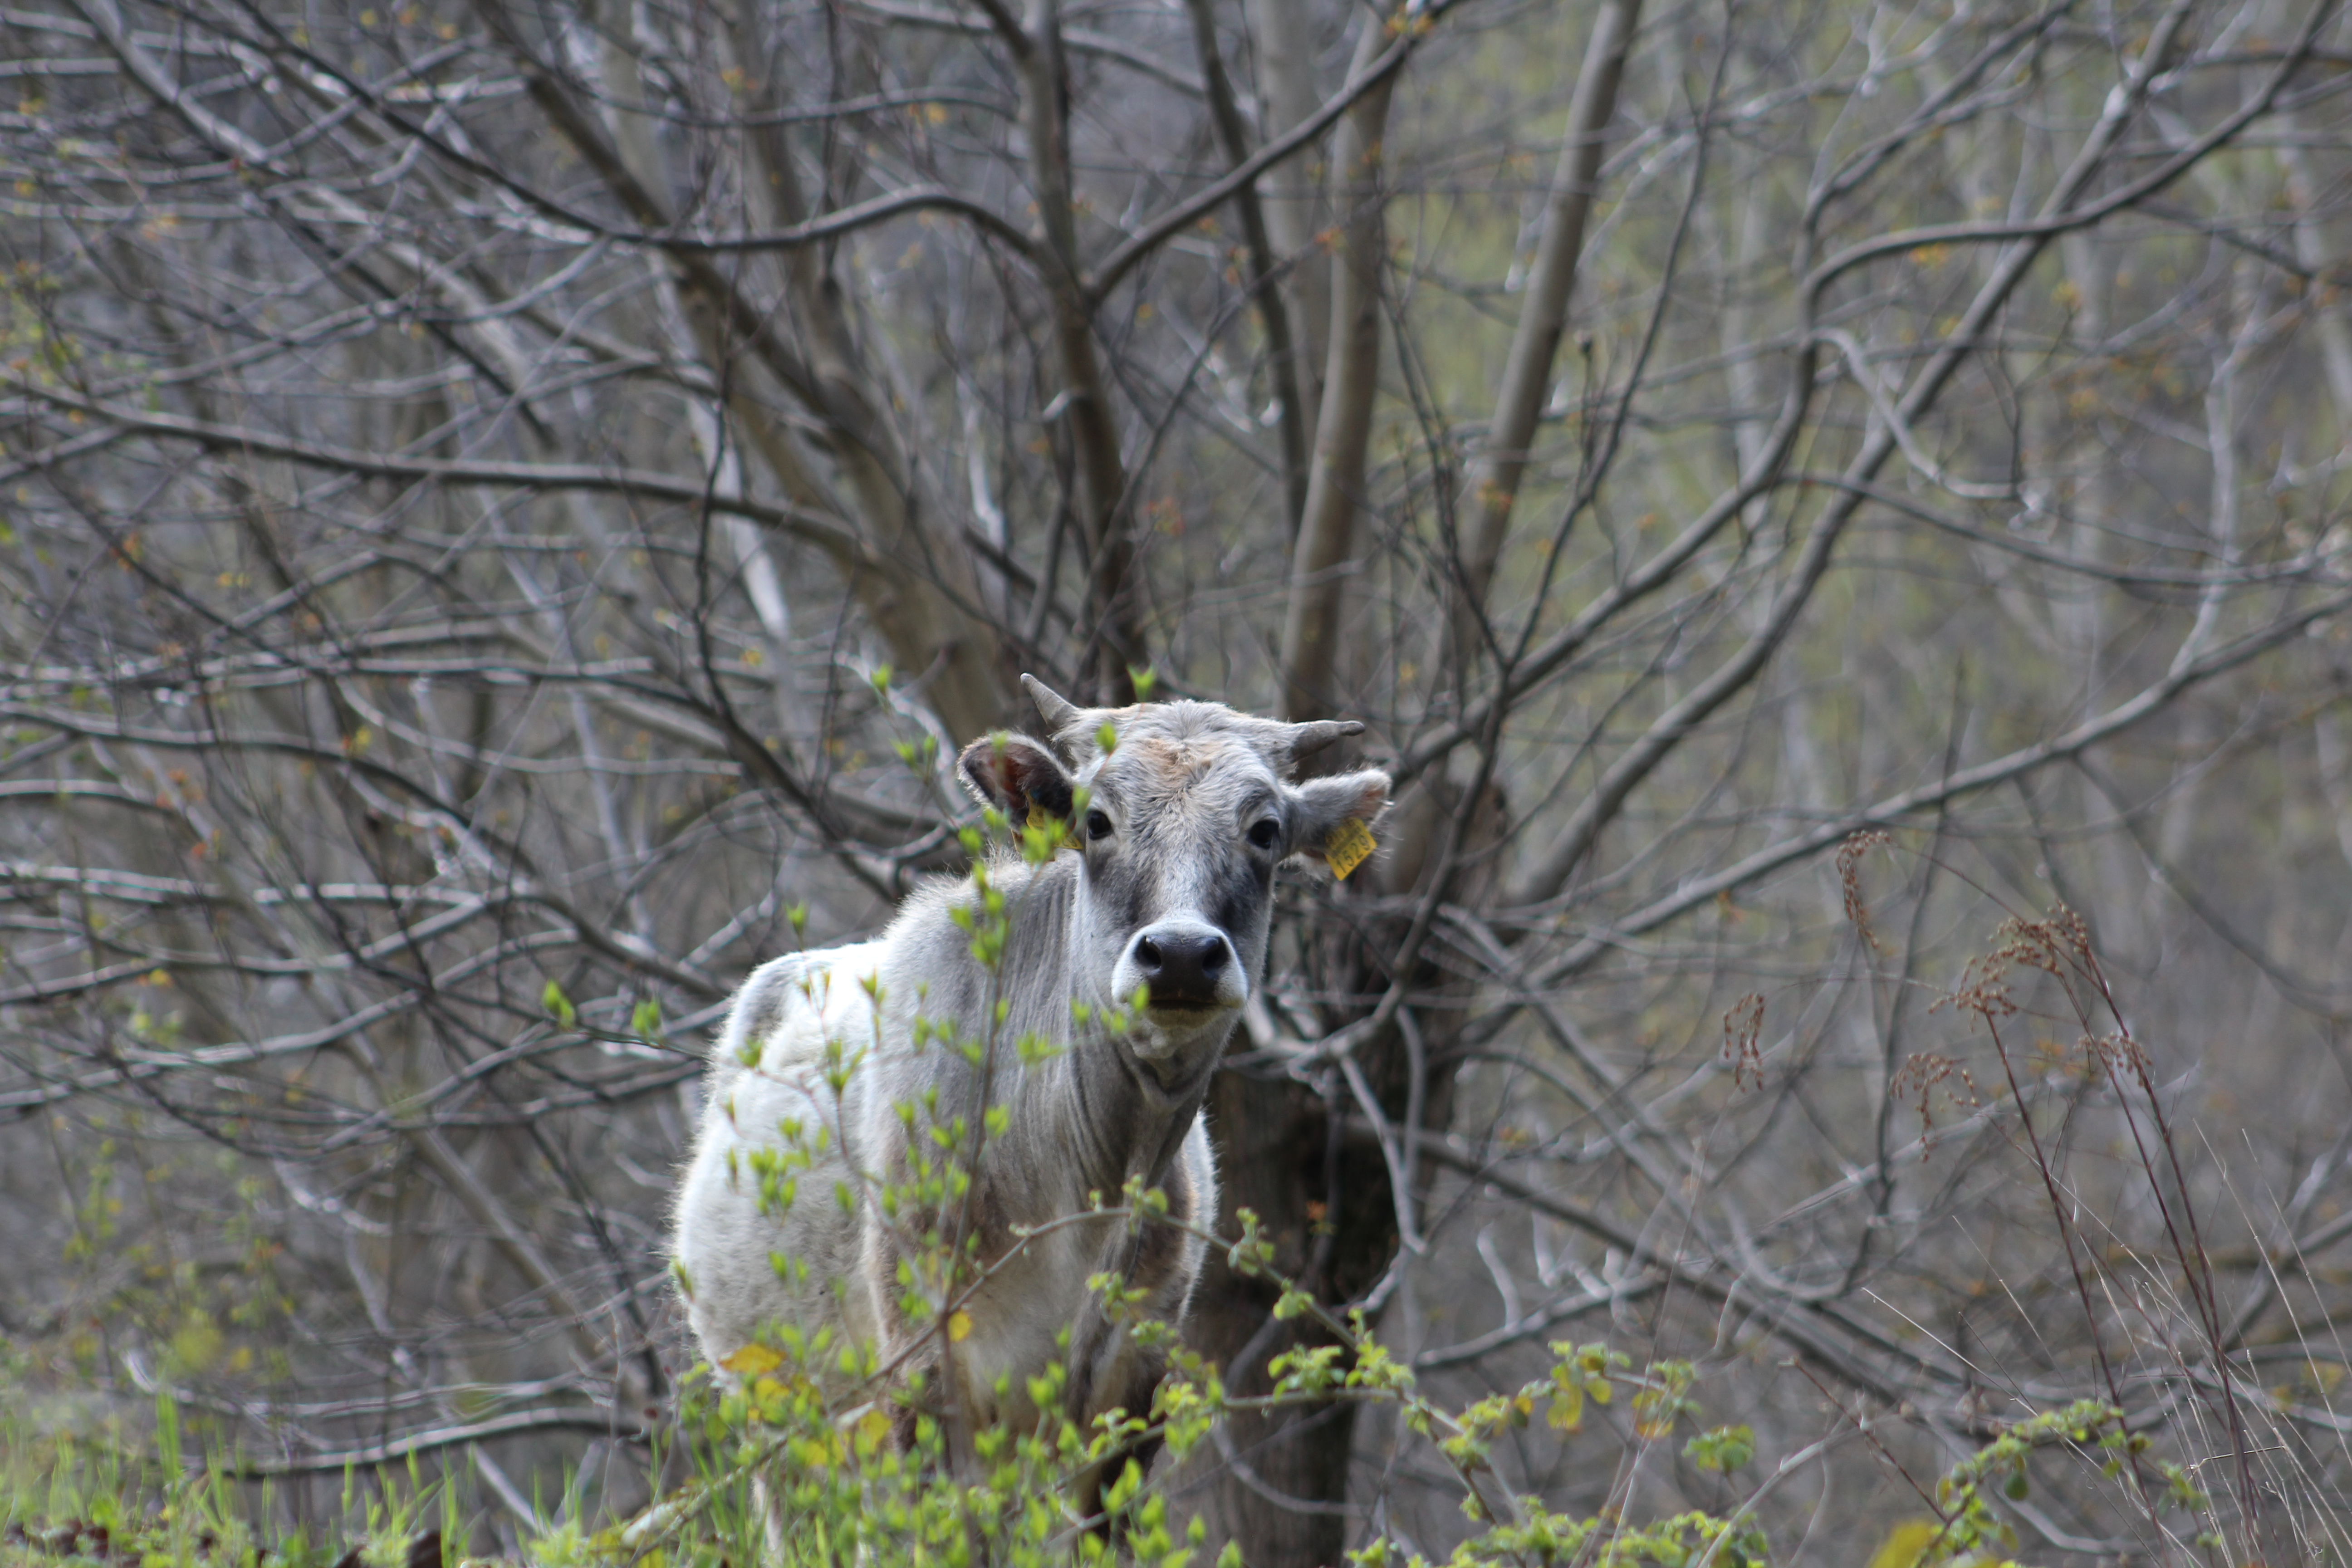
cow, nature, animal, farm, bovine, wildlife, tree, pasture, cow goat family, plant, feral goat, horn, livestock, dairy cow